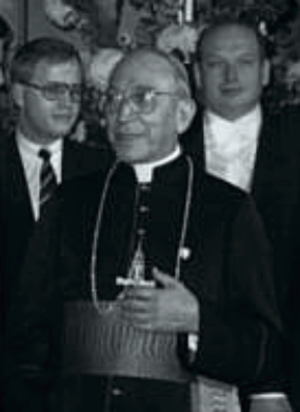
Agostino Casaroli, né à Castel San Giovanni le 24 novembre 1914 et mort au Vatican le 9 juin 1998, est un prélat catholique italien, cardinal secrétaire d'État de 1979 à 1990, pendant le pontificat de Jean-Paul II. Il joua un rôle de premier plan dans les relations du Saint-Siège avec les pays communistes du Bloc de l'Est, notamment à propos du sort réservé aux chrétiens de l'autre côté du Rideau de fer.